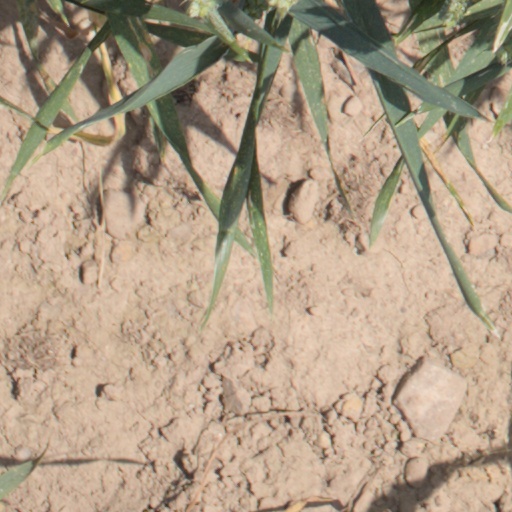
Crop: wheat